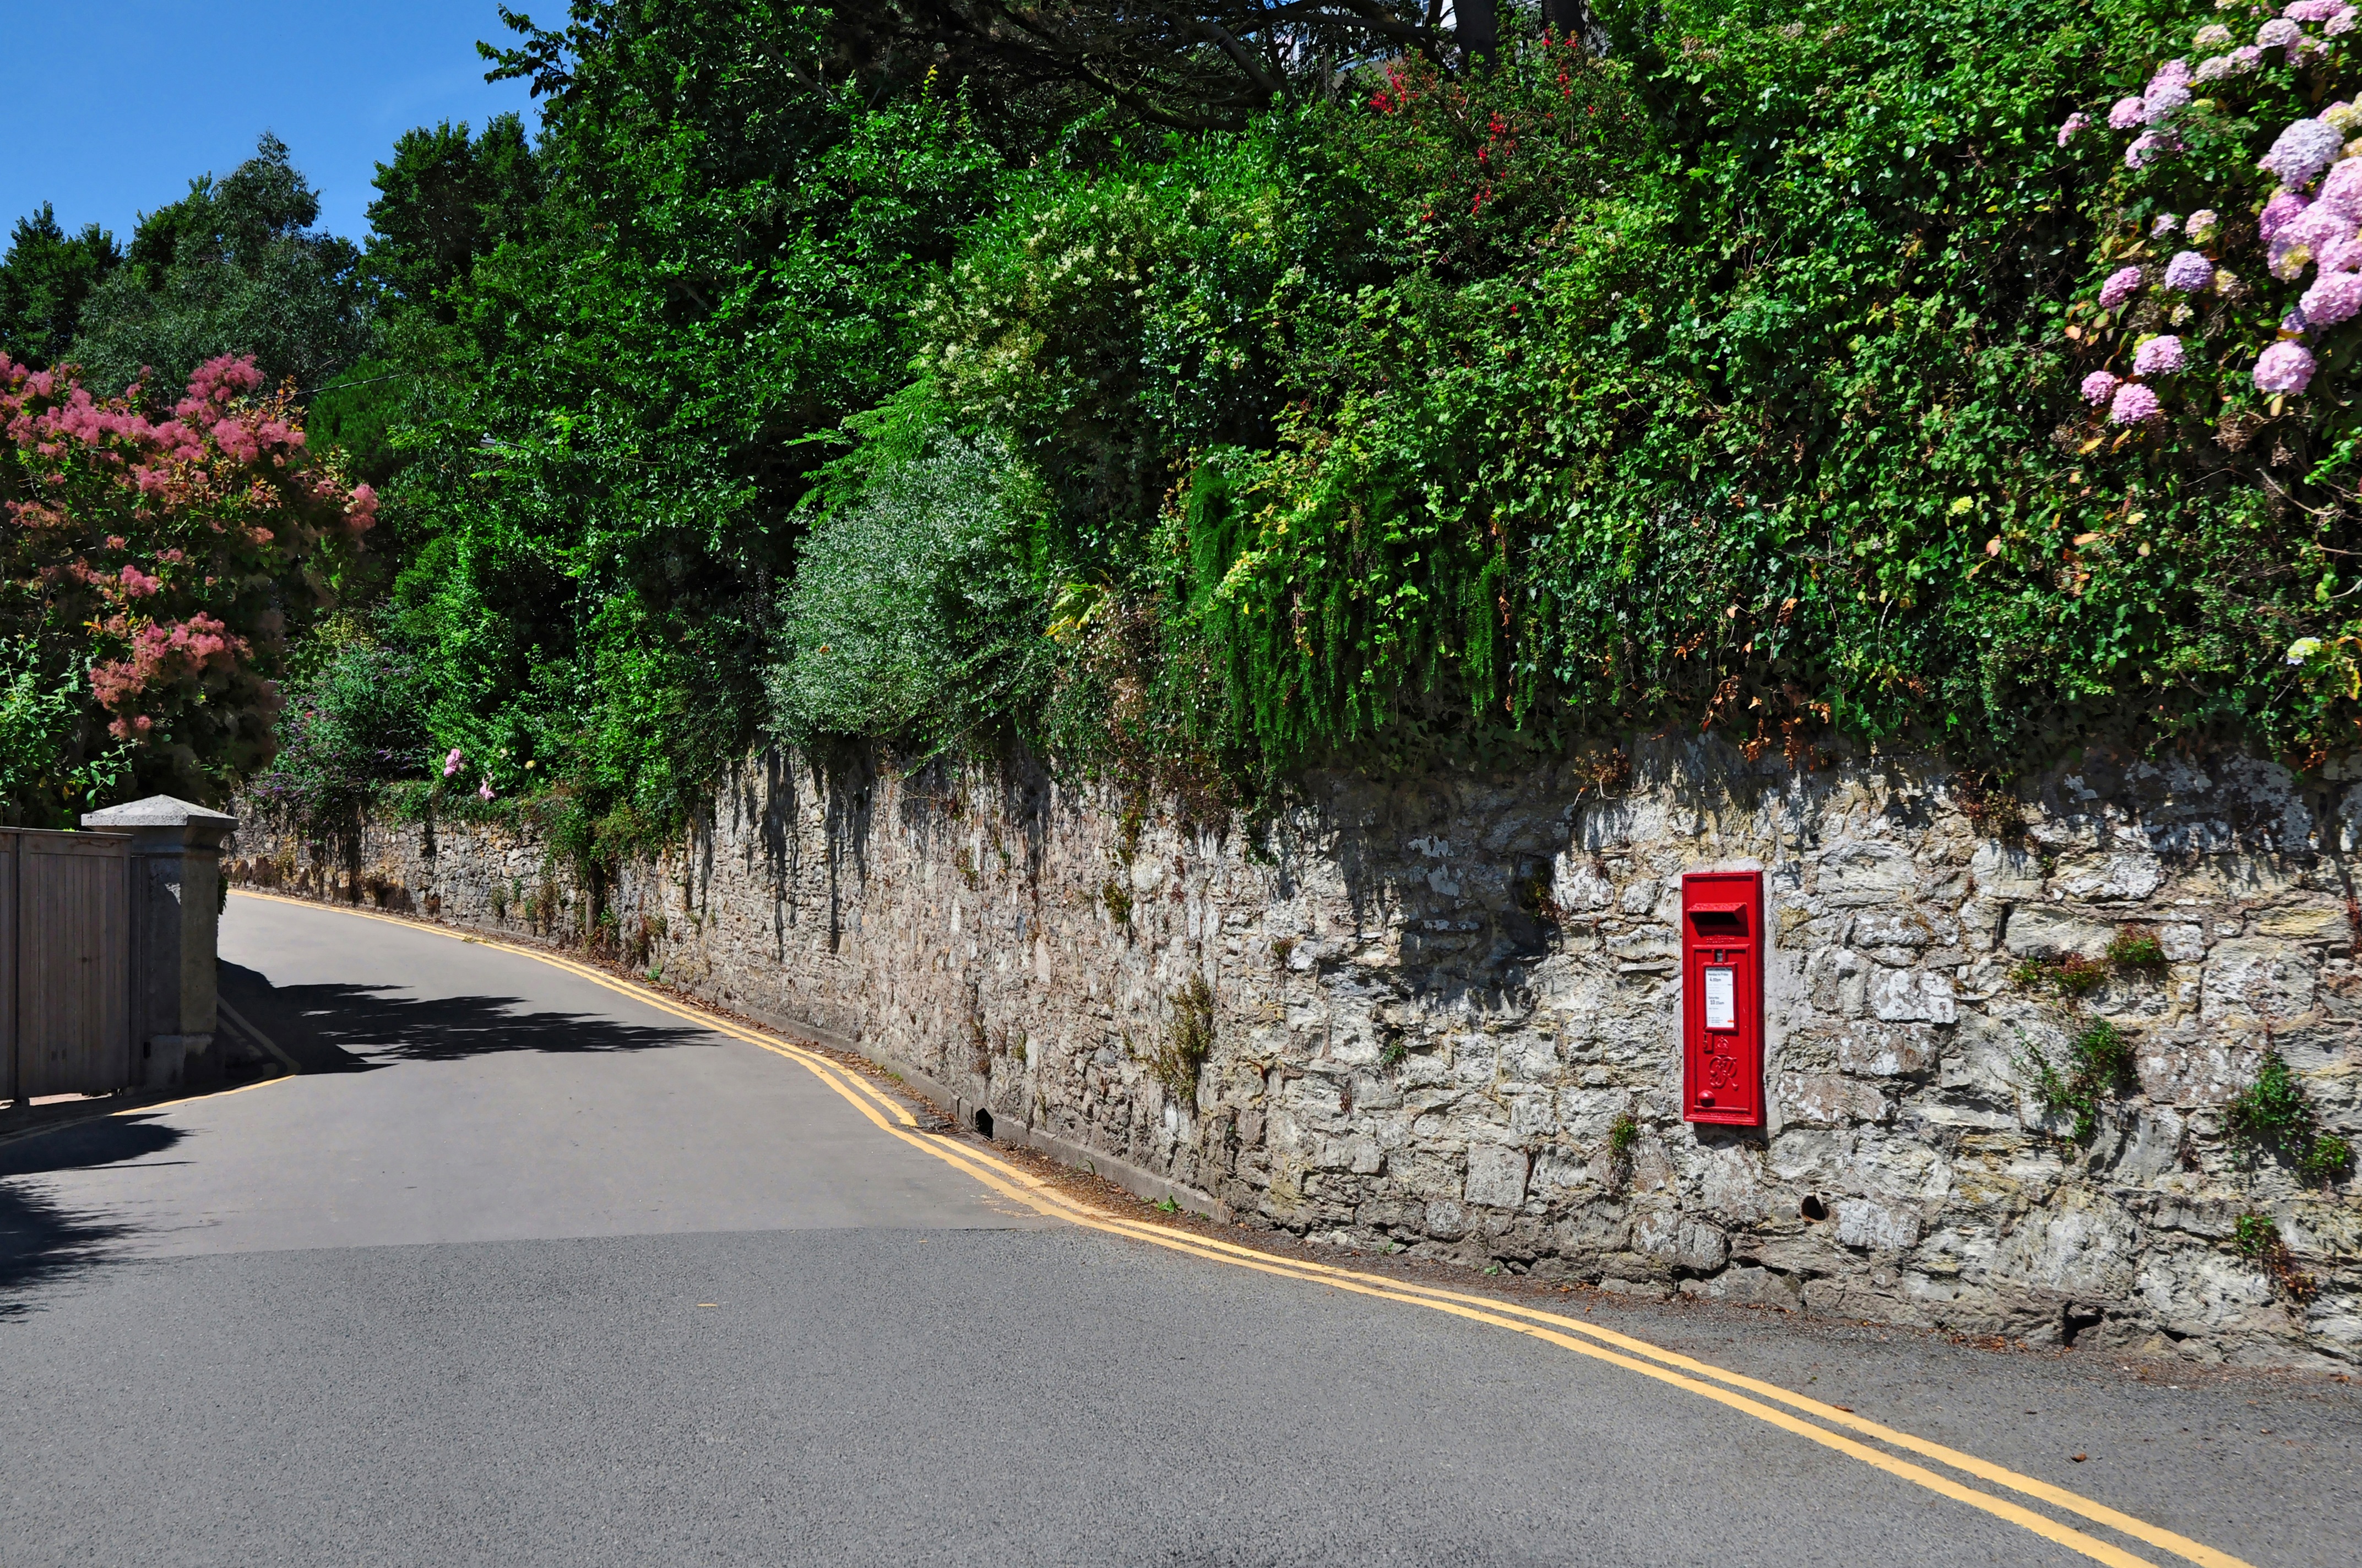
tree, blossom, post, road, street, morning, sidewalk, flower, bloom, wall, asphalt, walkway, summer, village, daytime, red, box, aerial, lane, mailbox, plants, flowers, trees, outdoors, england, sunny, infrastructure, bushes, postal, horizontal, day, postbox, victorian, traditional, cornwall, letterbox, great britain, typical, road surface, residential area, st mawes, roseland peninsula, royal mail